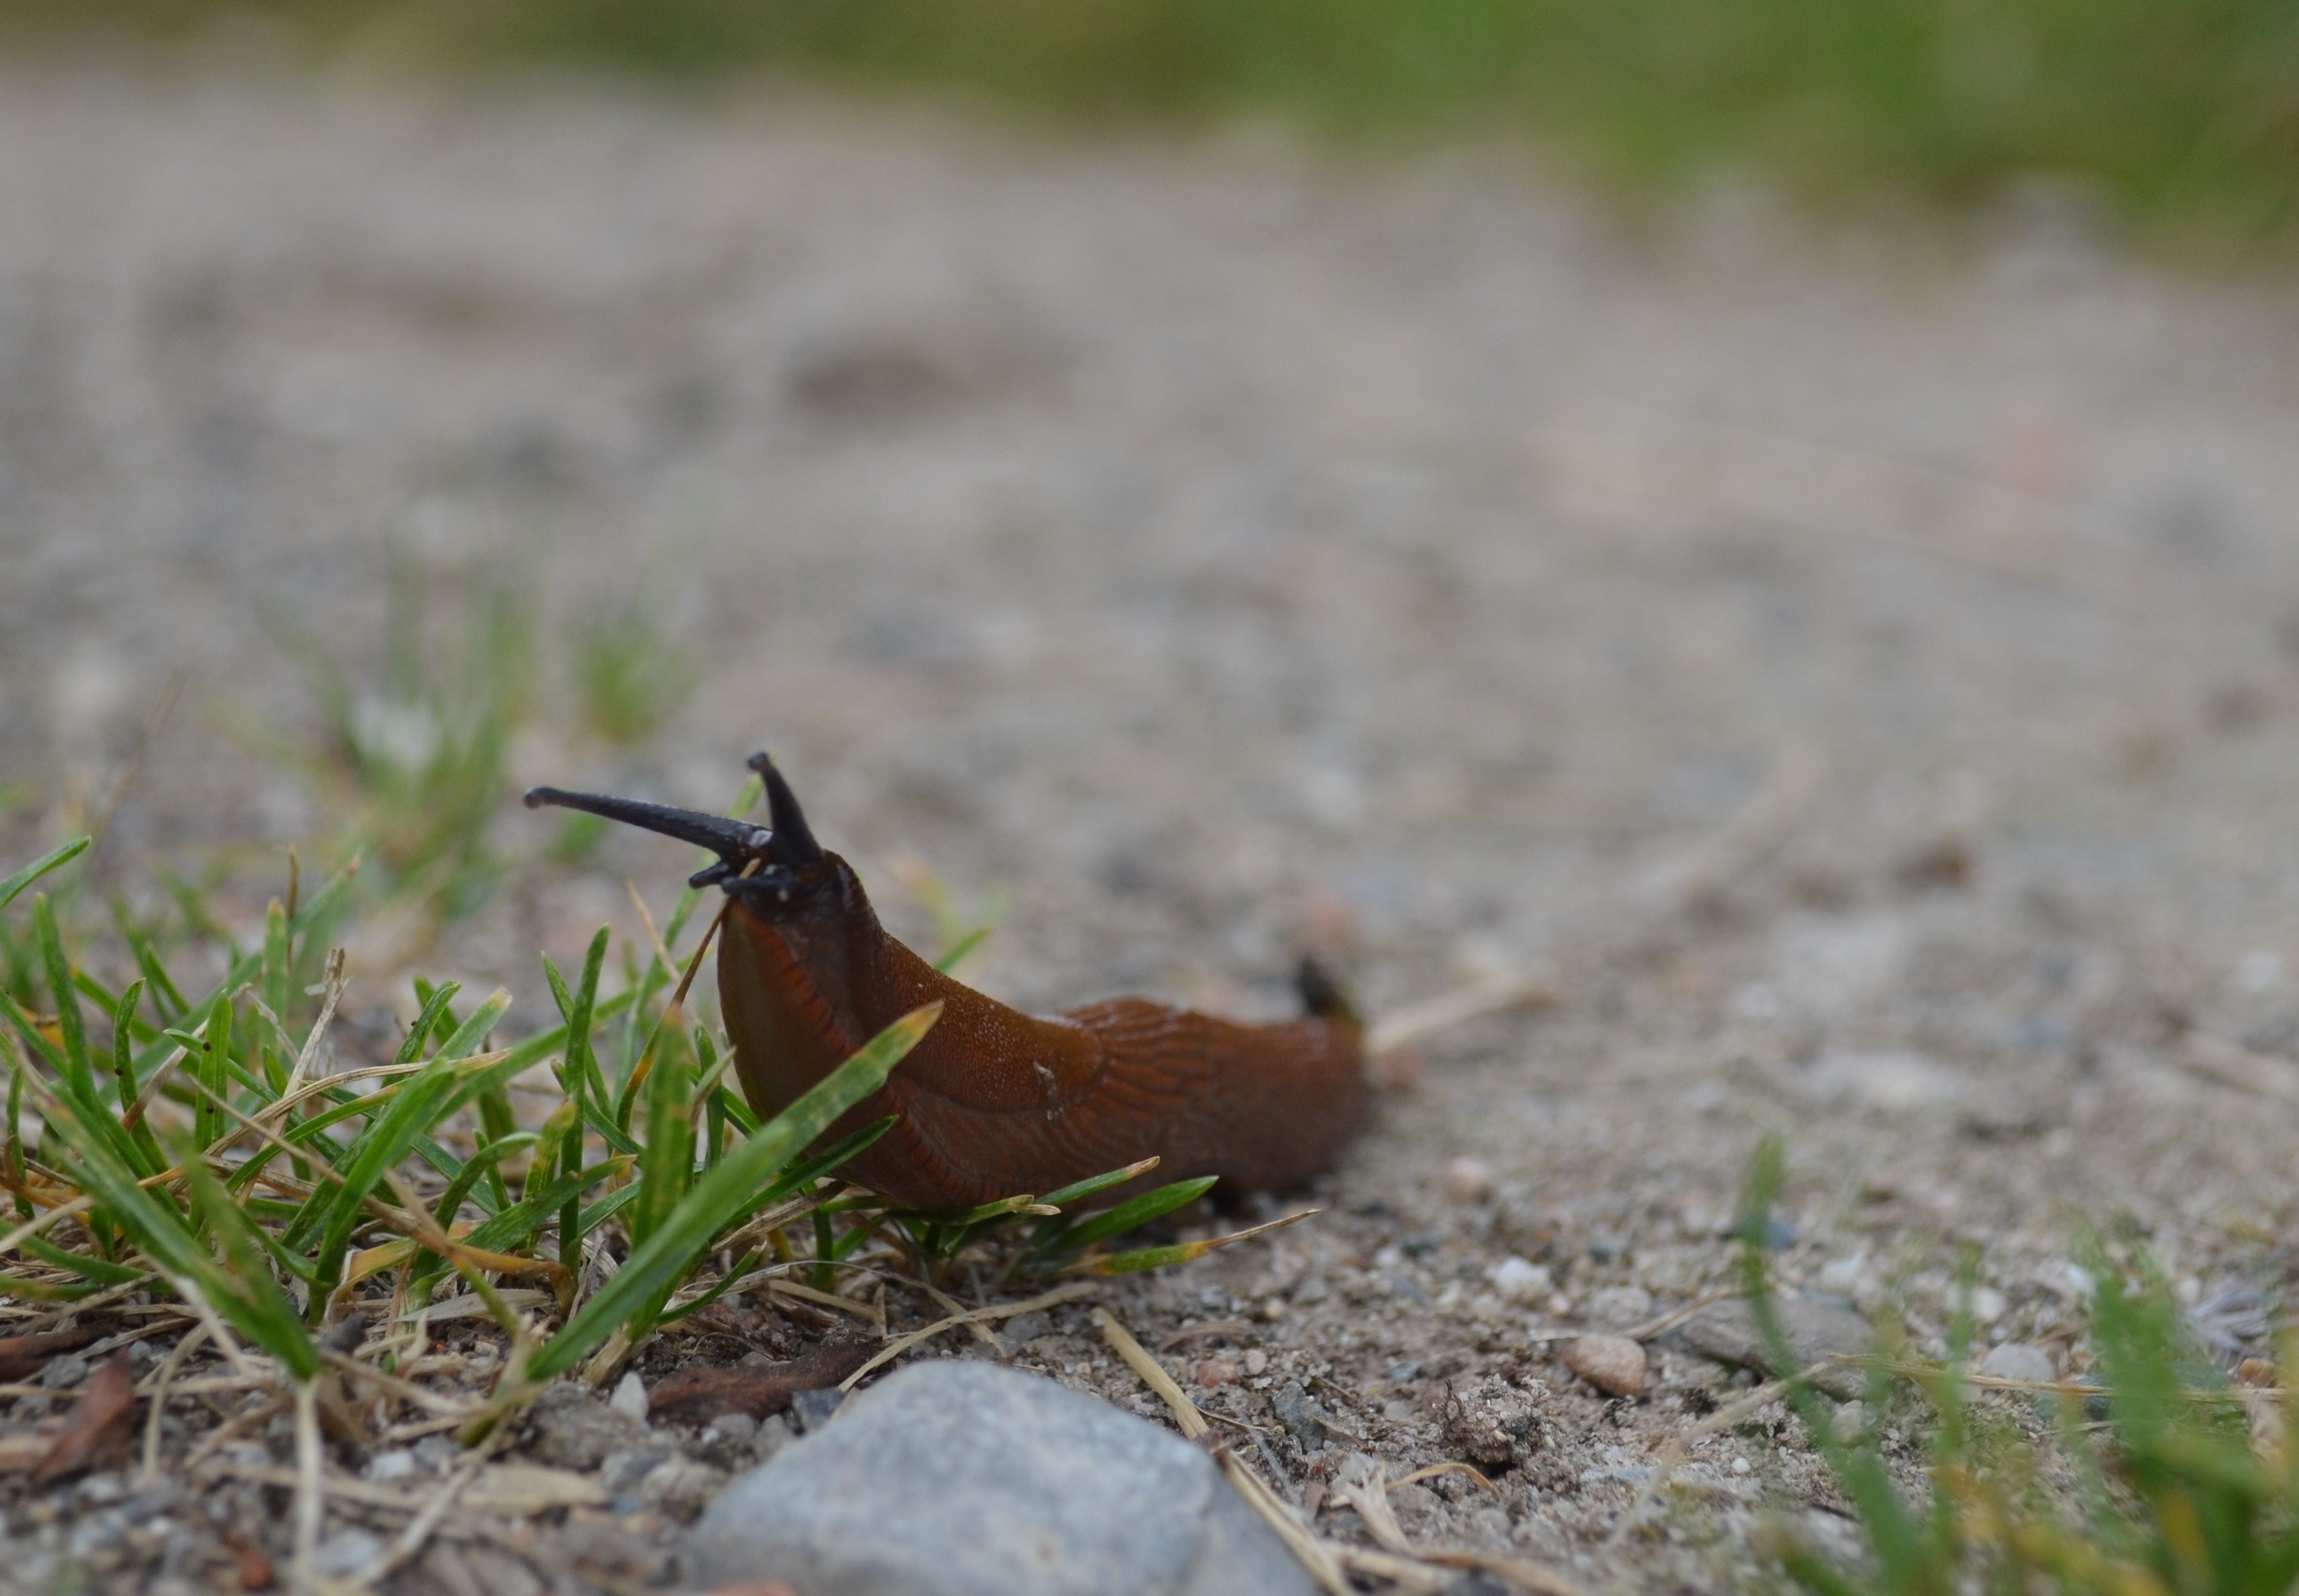
grass, bird, wildlife, orange, red, beak, brown, fauna, invertebrate, slug, wren, organism, slowly, ecoregion, snails and slugs, terrestrial animal